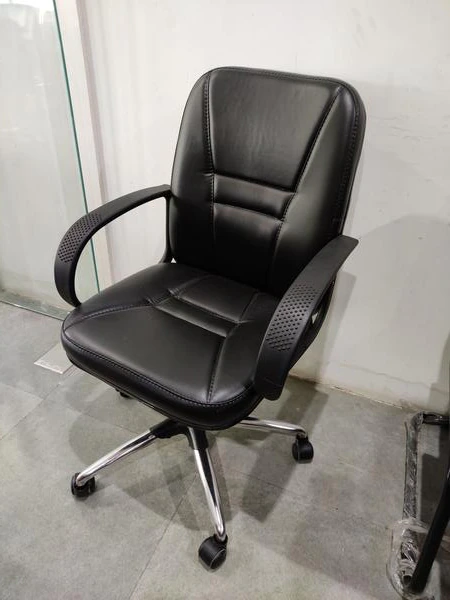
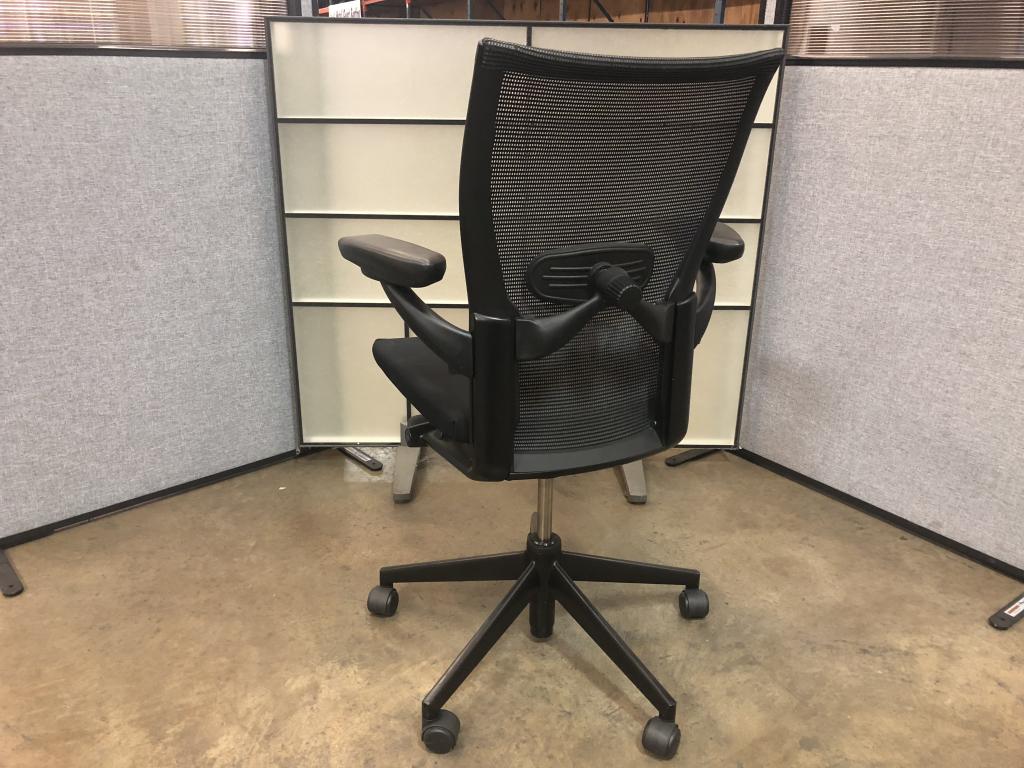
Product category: items_chair
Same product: no